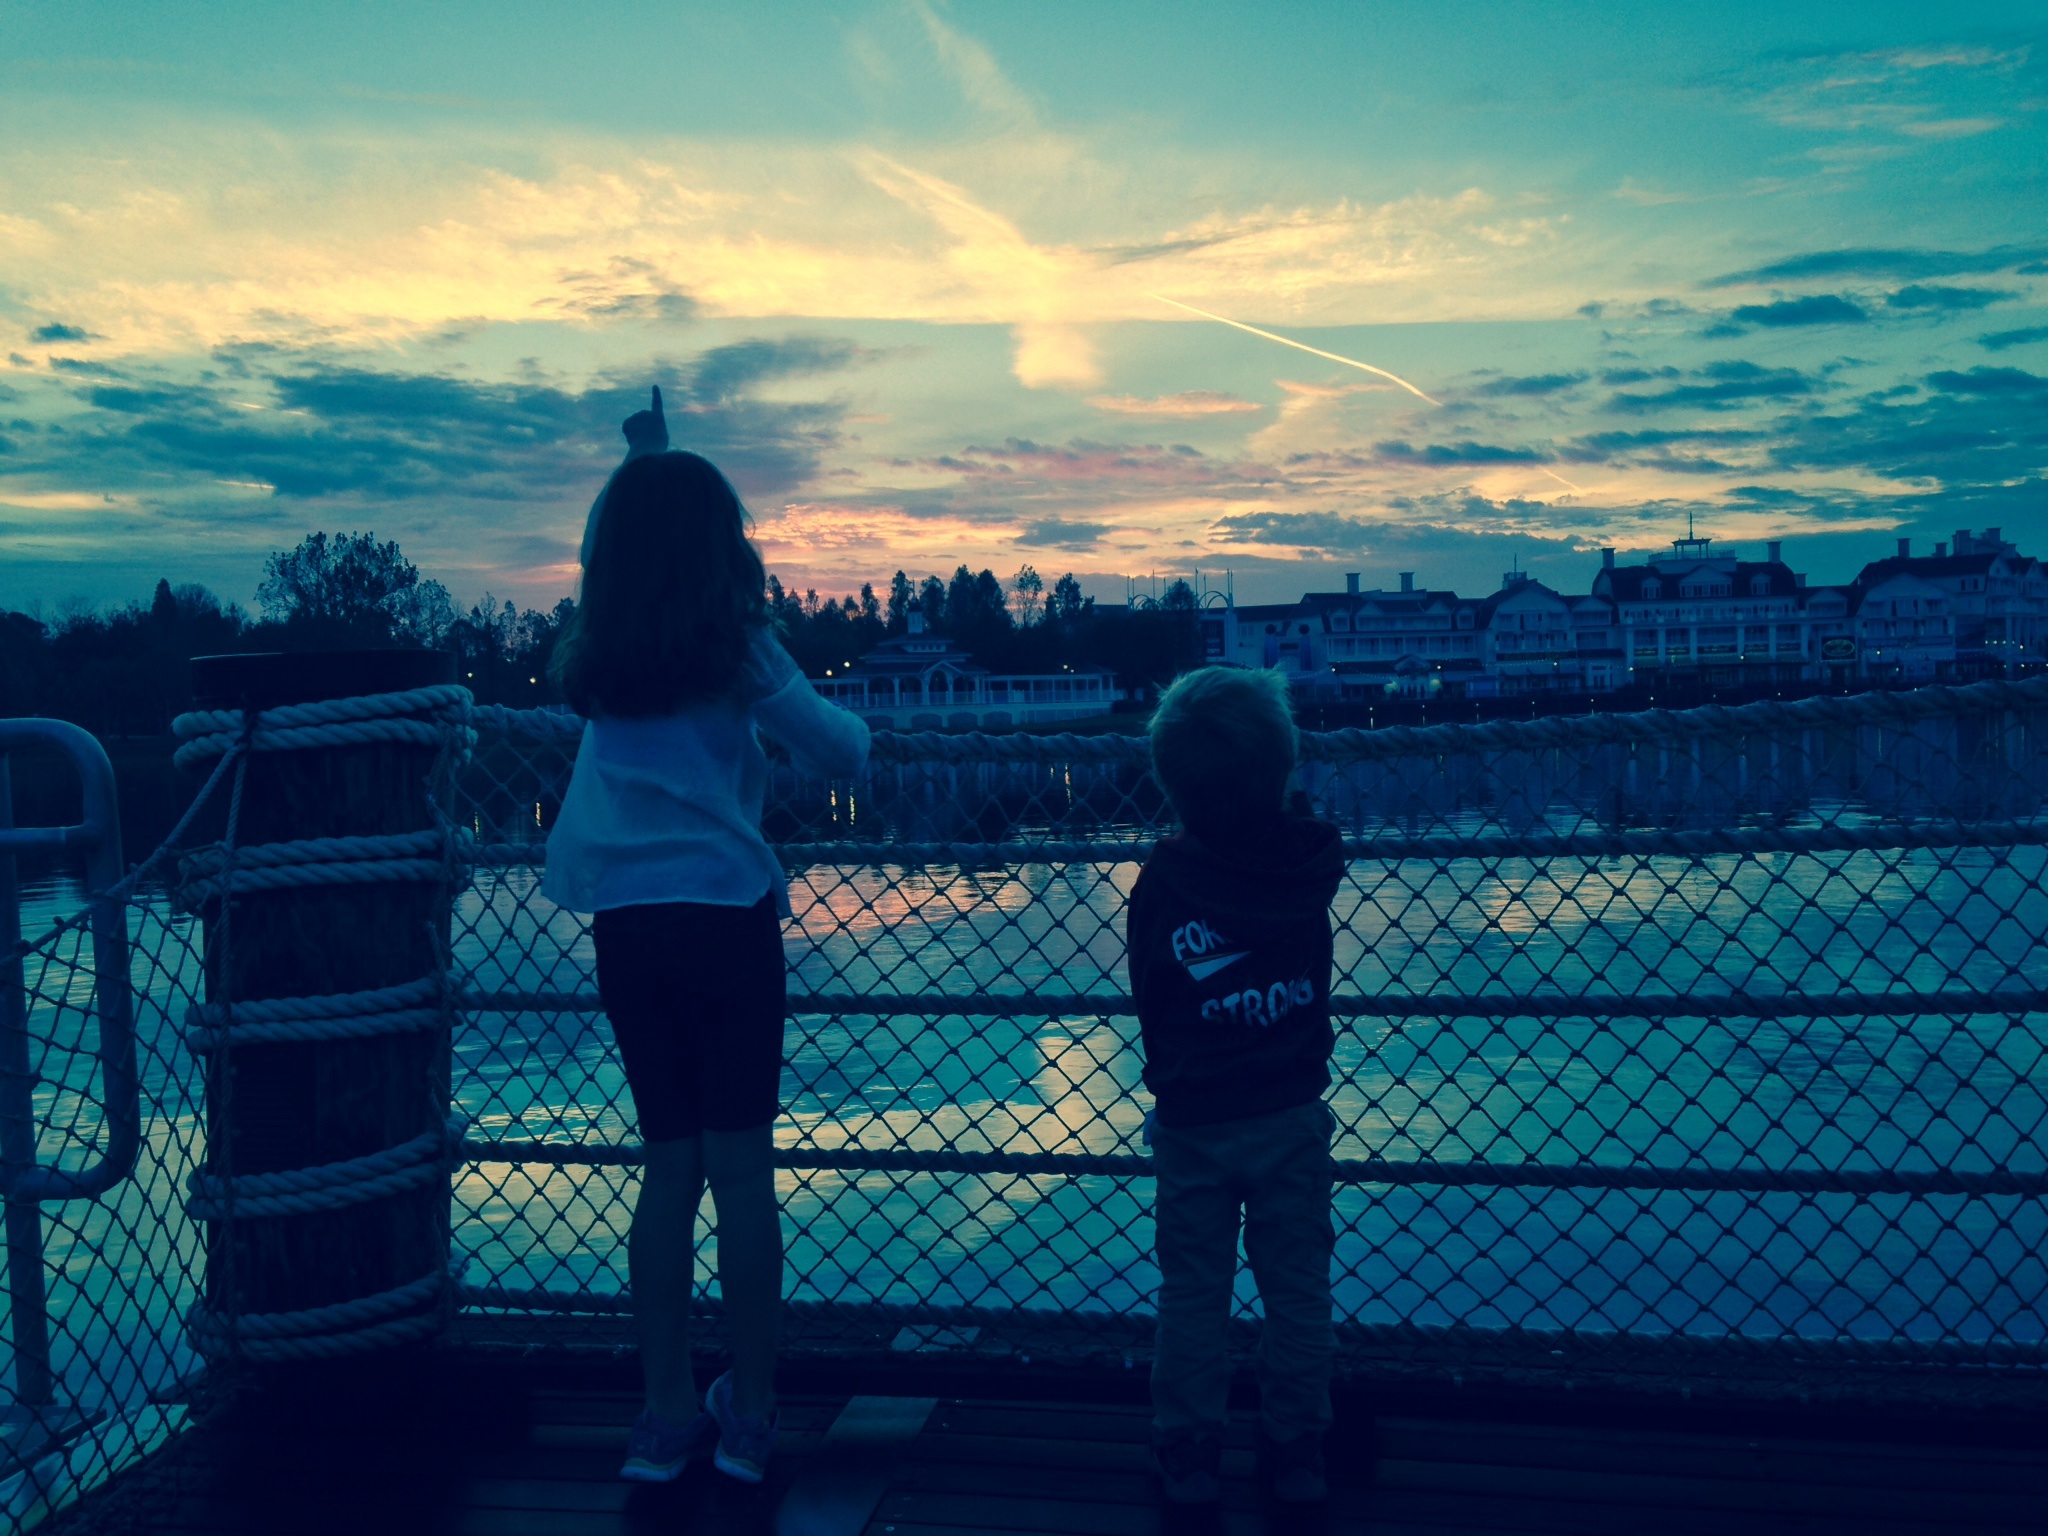
sea, horizon, cloud, sky, sunset, sunlight, morning, dusk, evening, reflection, blue